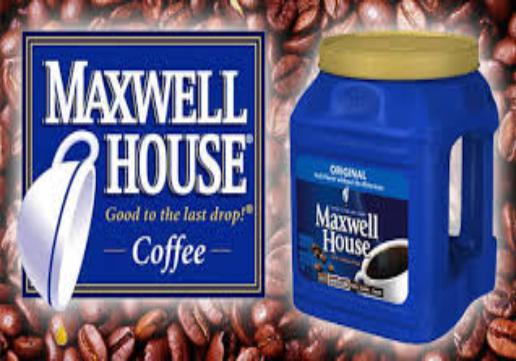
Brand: Maxwell House
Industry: Food